Scolops

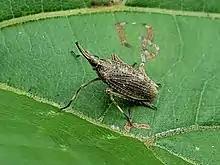
"Scolops" species

Scolops is a North American genus of dictyopharid planthoppers in the subfamily Dictyopharinae. There are over 30 described species in the genus "Scolops".